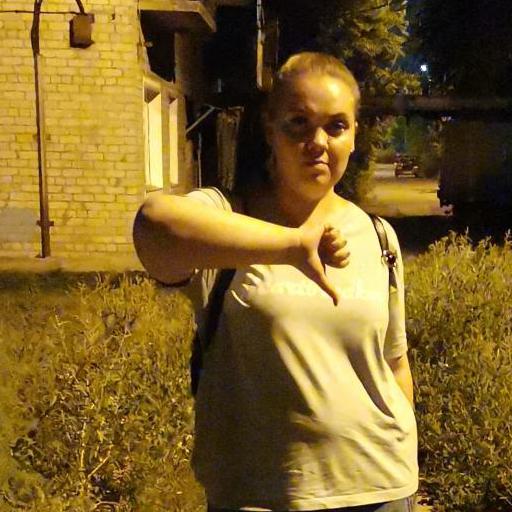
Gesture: dislike